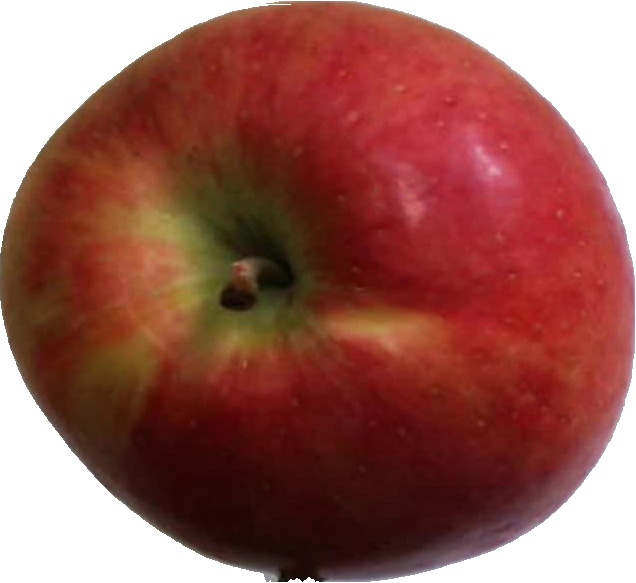
Label: apple_crimson_snow_1